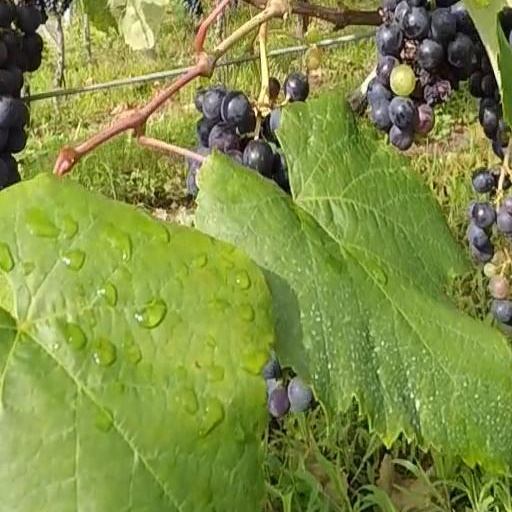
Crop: grape